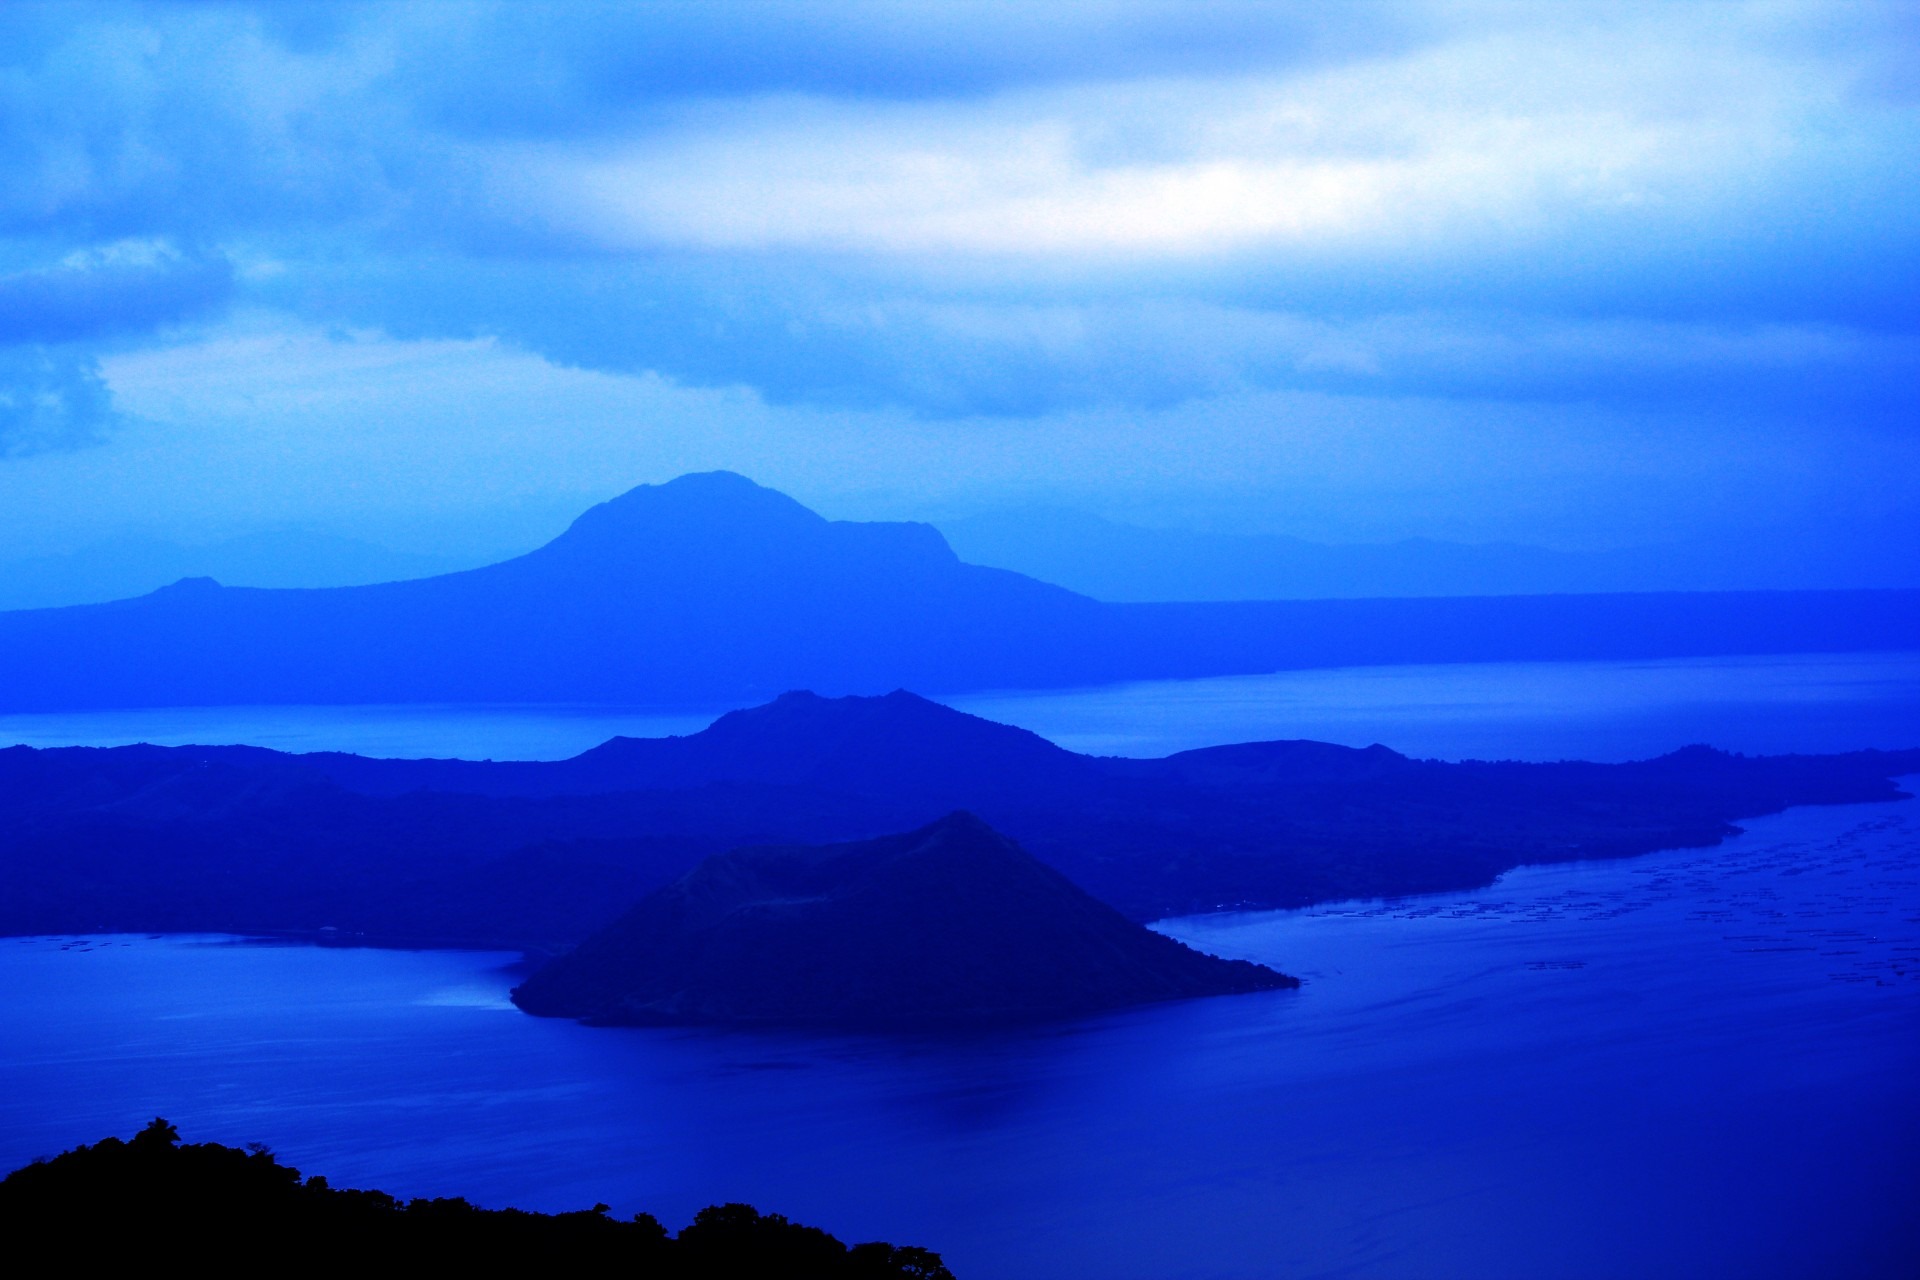
sea, coast, water, nature, ocean, horizon, mountain, cloud, sky, sunrise, lake, dawn, atmosphere, dusk, reflection, bay, blue, relaxing, background, mountains, loch, blue water, blue background, atmospheric phenomenon